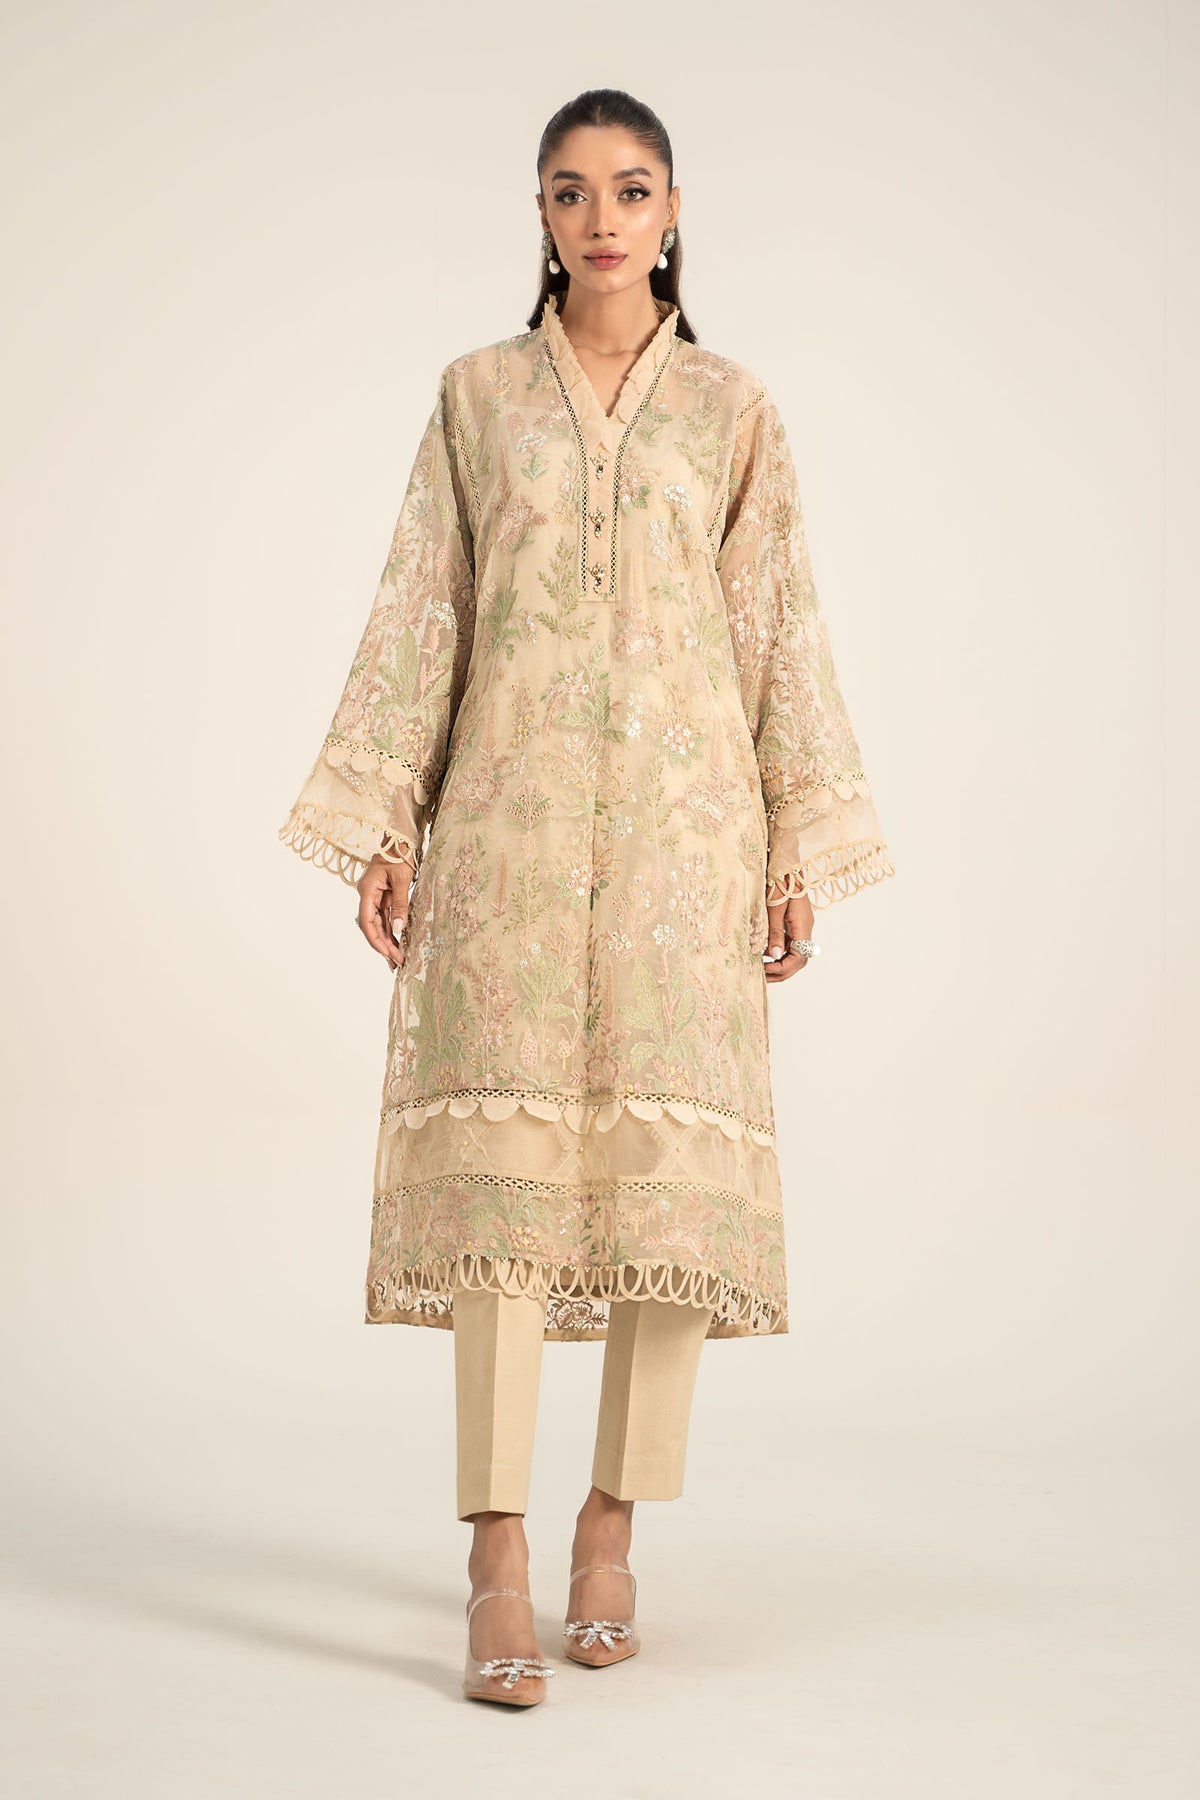
beige multi embroidered kurta